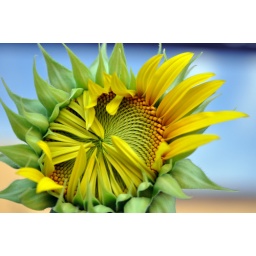
for the first sunflower I plant (sowed from seed) in Perth and the +4 closeup filter. :P